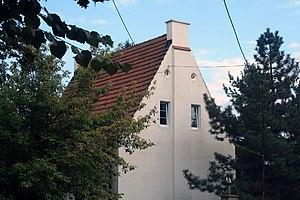
La maison Popović-Predić est située à Belgrade, la capitale de la Serbie, dans la municipalité urbaine de Savski venac. Construite en 1937, elle est inscrite sur la liste des biens culturels de la ville de Belgrade.